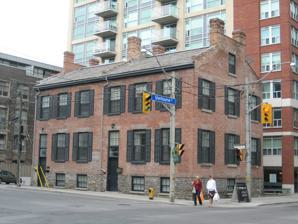
Building: Paul Bishop's House
Country: Canada
Year built: 1848
Paul Bishop's House after restoration The Paul Bishop's House is actually a pair of historic townhouses located at 363-365 Adelaide Street East in the St. Lawrence neighborhood downtown Toronto , Ontario , Canada .  The houses, constructed in 1848 by Paul Bishop, sit upon the foundations laid by William Jarvis for his home in 1798.  Jarvis was a member of the Queen's Rifles and Provincial Secretary and Registrar of Upper Canada .  He selected a site at what is now the southeast corner of Sherbourne and Adelaide Streets and constructed a 30 by 41 foot building of squared logs that he covered with clapboards which he named Jarvis House. After William's death in 1817, his son Samuel divided the two acres of land on which the house sat into smaller parcels and sold them.  The house went through a series of owners and was expanded in the early 1820s. During the Cholera epidemics in the 1830s, several people living in a rooming house now occupying Jarvis House died. To prevent the disease from spreading, owner James Kidd sealed several of their rooms. After the deaths in the house it gained a reputation in the city as being haunted.  During Mr. Kidd's occupancy of the home it was said that on several occasions unearthly noises were heard in the room Secretary Jarvis used as an office.  This drove Mr. Kidd out of the house and it remained vacant for a few years. In 1841, James Kidd sold the house to Paul Bishop, a blacksmith who worked in an adjacent building.  In his workshop in 1837, Bishop created Toronto's first horse-drawn cab based on a design presented to him by Thornton Blackburn .  Blackburn operated his taxi business until 1860 and left a considerable fortune upon his death in 1890.  His cabs were painted yellow and red, the colors now used by the Toronto Transit Commission . In 1848, Bishop demolished the old house and built the current structure.  They consist of two-storey brick houses in the Georgian style with a stone-clad cellar partially above ground.  The north facade of each house contained three symmetrical bays with stone lintels and sills framing the windows The houses survived the Great Fire of Toronto of 1849 and in 1860, came under the ownership of Thomas Dennie Harris. Harris died in 1872 and the property again underwent a series of changes.  Nearby trees were removed and the small yard around the house was torn-up.  The interior was gutted and during the next hundred years, the building served as a machine shop, garage and rooming house at various times.  Windows were closed and new doors cut through the exterior walls. According to John Ross Robertson's Landmarks of Toronto (Volume I, 130–132), blacksmith Paul Bishop acquired the property on the corner of Duke (Adelaide) and Caroline (Sherbourne) Streets formerly belonging to Sheriff Jarvis where he erected the subject buildings in 1848. However, historical records indicate that Bishop actually acquired the subject property in 1841, with the house form buildings in place the following year. An 1842 Map of Toronto, which shows the site as developed, also supports this date. Robertson describes Bishop as a French Canadian blacksmith and wheelwright who "was the principal workman in his trade in the town, but eventually he failed in business and left Toronto". Initially renting the property, Bishop resided on-site in 1843. The next year, he sold the property to Malachy O'Donohue, a local landowner. O'Donohue retained the site until 1846. Today The Bishop Houses were declared a historic property through Toronto By-law 895-1998 enacted on December 17, 1998, under the Ontario Heritage Act .  At the time, the building had been vacant for an extended time and still bore the alterations made since 1872. These included a three-storey addition to the rear and addition of a gabled dormer on the roof. The houses were restored in 2005-2006 and the addition removed to allow construction of the highrise Kings Court Condominium building to the south. See also List of oldest buildings and structures in Toronto References